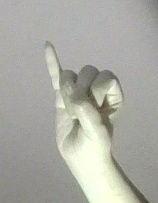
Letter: meem